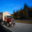
Label: truck